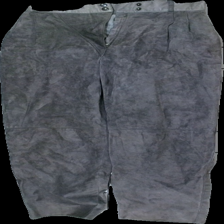
View: front
Type: Trousers
Category: Ladies
Brand: Not in the list
Brand text on label: Hollies
Colors: Grey
Material: 100% läder
Pattern: Other
Cut: Regular
Size: 38
Season: All
Trend: Leather
Price range: 50-100
Recommended usage: Reuse
Description: byxor